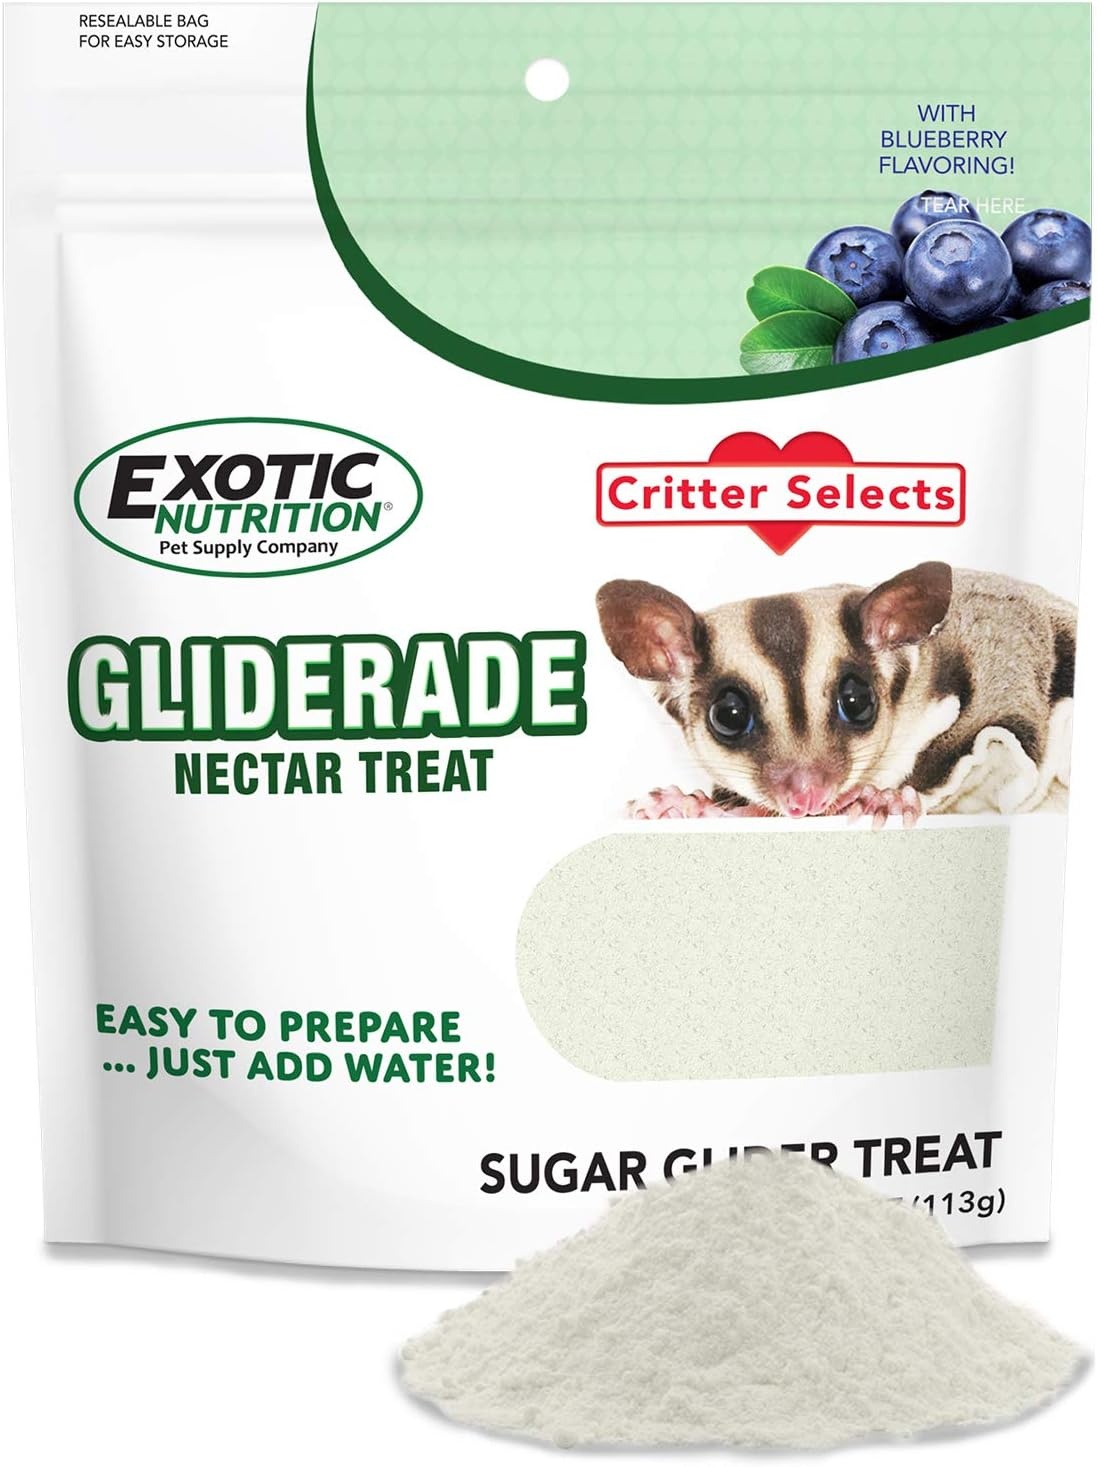
Gliderade Nectar - Vitamin-Enriched Healthy Nectar Supplement - Powdered Mix - Provides Necessary Carbohydrates for Sugar Gliders (4 oz.)
Brand: ExoticNutrition
Overview Brand : Exotic Nutrition Flavor : Blueberry Age Range (Description) : All Life Stages Item Form : Powder Unit Count : 4.0 Ounce
Category: Animals & Pet Supplies > Pet Supplies > Small Animal Supplies > Small Animal Treats